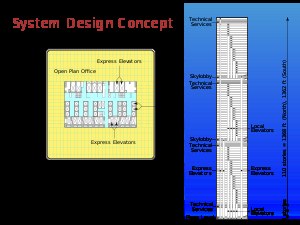
World Trade Center / Design
En plan over tvillingetårnenes etage- og elevatorsystem.
World Trade Center var et kæmpe forretningscenter og bygningskompleks i Lower Manhattan, New York, bestående af syv bygninger. Mest kendte var de to 110-etagers høje tvillingetårne, der blev opført i perioden 1966-73, med en højde på hhv. 415 og 417 meter. Ved opførelsen var tårnene de højeste i verden, indtil de i 1974 blev overgået af det 442 meter høje Sears Tower i Chicago. Komplekset blev ødelagt under de koordinerede terroraktioner på USA den 11. september 2001, da Al-Qaeda-tilknyttede terrorister kaprede de to passagerfly: American Airlines Flight 11 og United Airlines Flight 175, og styrede dem direkte ind i de to tvillingetårne, hvilket fik begge tårne til at kollapse på mindre end to timer.